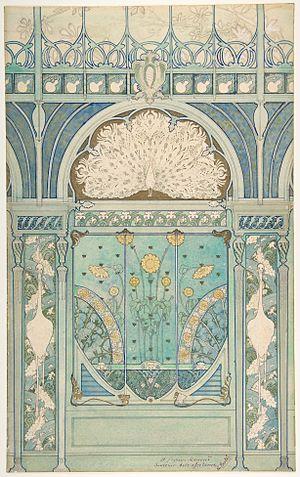
La Fermette Marbeuf est un restaurant gastronomique de 1898, du Triangle d'or du quartier des Champs-Élysées, du 8e arrondissement de Paris. Sa « salle 1900 » de style jardin d'hiver Belle Époque Art nouveau années 1900 est inscrite aux monuments historiques depuis le 9 décembre 1983.
La rue Marbeuf est une voie du 8ᵉ arrondissement de Paris.